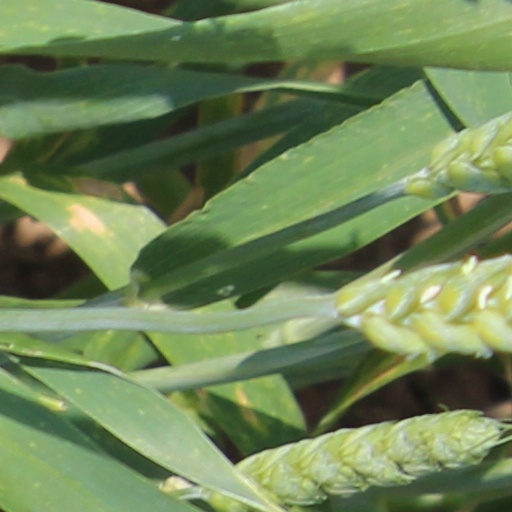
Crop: wheat